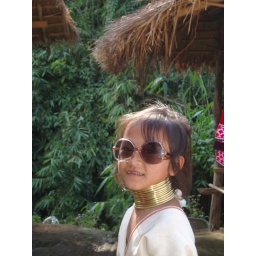
She was a cheeky little monkey - best game was to trap the boys in the very smelly outhouse!